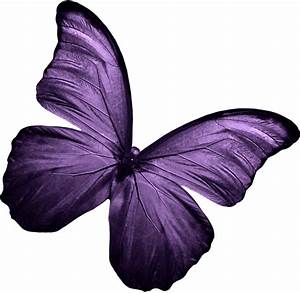
Label: farfalla